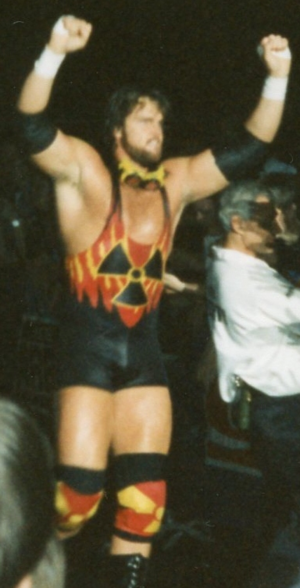
Bryan Emmet Clark, Jr. aussi connu sous le nom d'Adam Bomb est un catcheur américain. Il est principalement connu pour son travail à World Wrestling Federation de 1993 à 1994 sous le nom d'Adam Bomb et à la World Championship Wrestling à la fin des années 1990 sous son véritable nom.